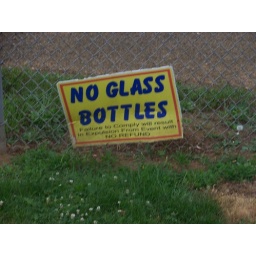
A sign prohibiting glass bottles in the stands.